Grahamstown, New South Wales

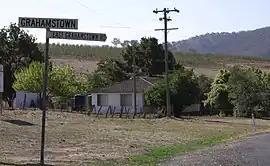
Grahamstown

Grahamstown is a village community in the central east part of the Riverina and situated about 12 kilometres north of Adelong and 13 kilometres south of Tumblong. At the , Grahamstown had a population of 61 people.